Sarah Bush Lincoln

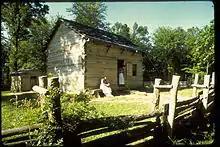
Lincoln Boyhood National Memorial, Indiana. This is a replica of the home that Sarah came to after marrying Thomas Lincoln. It is here that she raised her three children, Thomas' two children and Dennis Hanks, Nancy Hanks Lincoln's cousin.

Thomas Lincoln (1778–1851) met Sarah in Elizabethtown, Kentucky. After Nancy died in 1818, Thomas returned to Elizabethtown as he had heard that Sarah Bush Johnston was then a widow. His proposal was apparently: "I have no wife and you no husband. I came a-purpose to marry you. I knowed you from a gal and you knowed me from a boy. I've no time to lose: and if you're willin' let it be done straight off." The two decided to marry, and Lincoln paid her outstanding debts. Sarah and Thomas married on December 2, 1819, in a log house on Main Street in Elizabethtown. He brought her and her three children, who ranged from 8 to 13 years of age, to his farm in Indiana, where she became stepmother to his two children. Sarah transformed the home with the addition of furniture and furnishings that would have seemed luxurious to the Lincolns, cleaned up the house and children, and insisted upon the placement of a wooden floor in the cabin, loft for the boys (John Johnston, Abraham Lincoln and Dennis Hanks), creation of a greased paper window and completion of the roof.